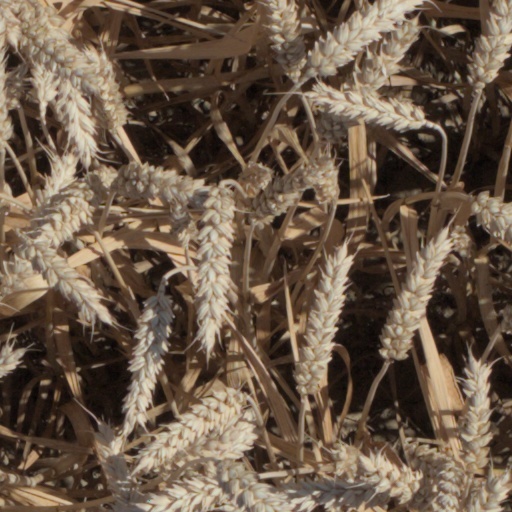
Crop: wheat